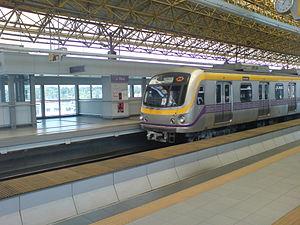
Le Manila Light Rail Transit System, ou LRT, est le principal système ferroviaire de la zone métropolitaine de Manille, aux Philippines. Il comporte deux lignes : la LRT-1, ou « ligne verte », et la LRT-2, ou « ligne bleue ». Bien qu'on parle de « Métro léger », sans doute parce que le réseau est principalement en hauteur, le système est plus semblable à un métro conventionnel. Le LRT-1 est le premier système de métro en Asie du Sud-Est, construit trois ans avant le métro de Singapour. La ligne LRT-1 doit être rattaché au Manila Metro Rail Transit System MRT-3, ou « ligne jaune », et la future ligne MRT-7 à l'horizon 2021.